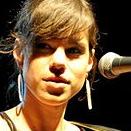
Age: 25